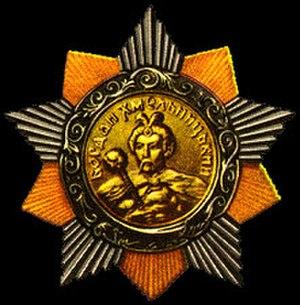
L'ordre de Bogdan Khmelnitski est une distinction militaire soviétique décernée à partir du 10 octobre 1943.